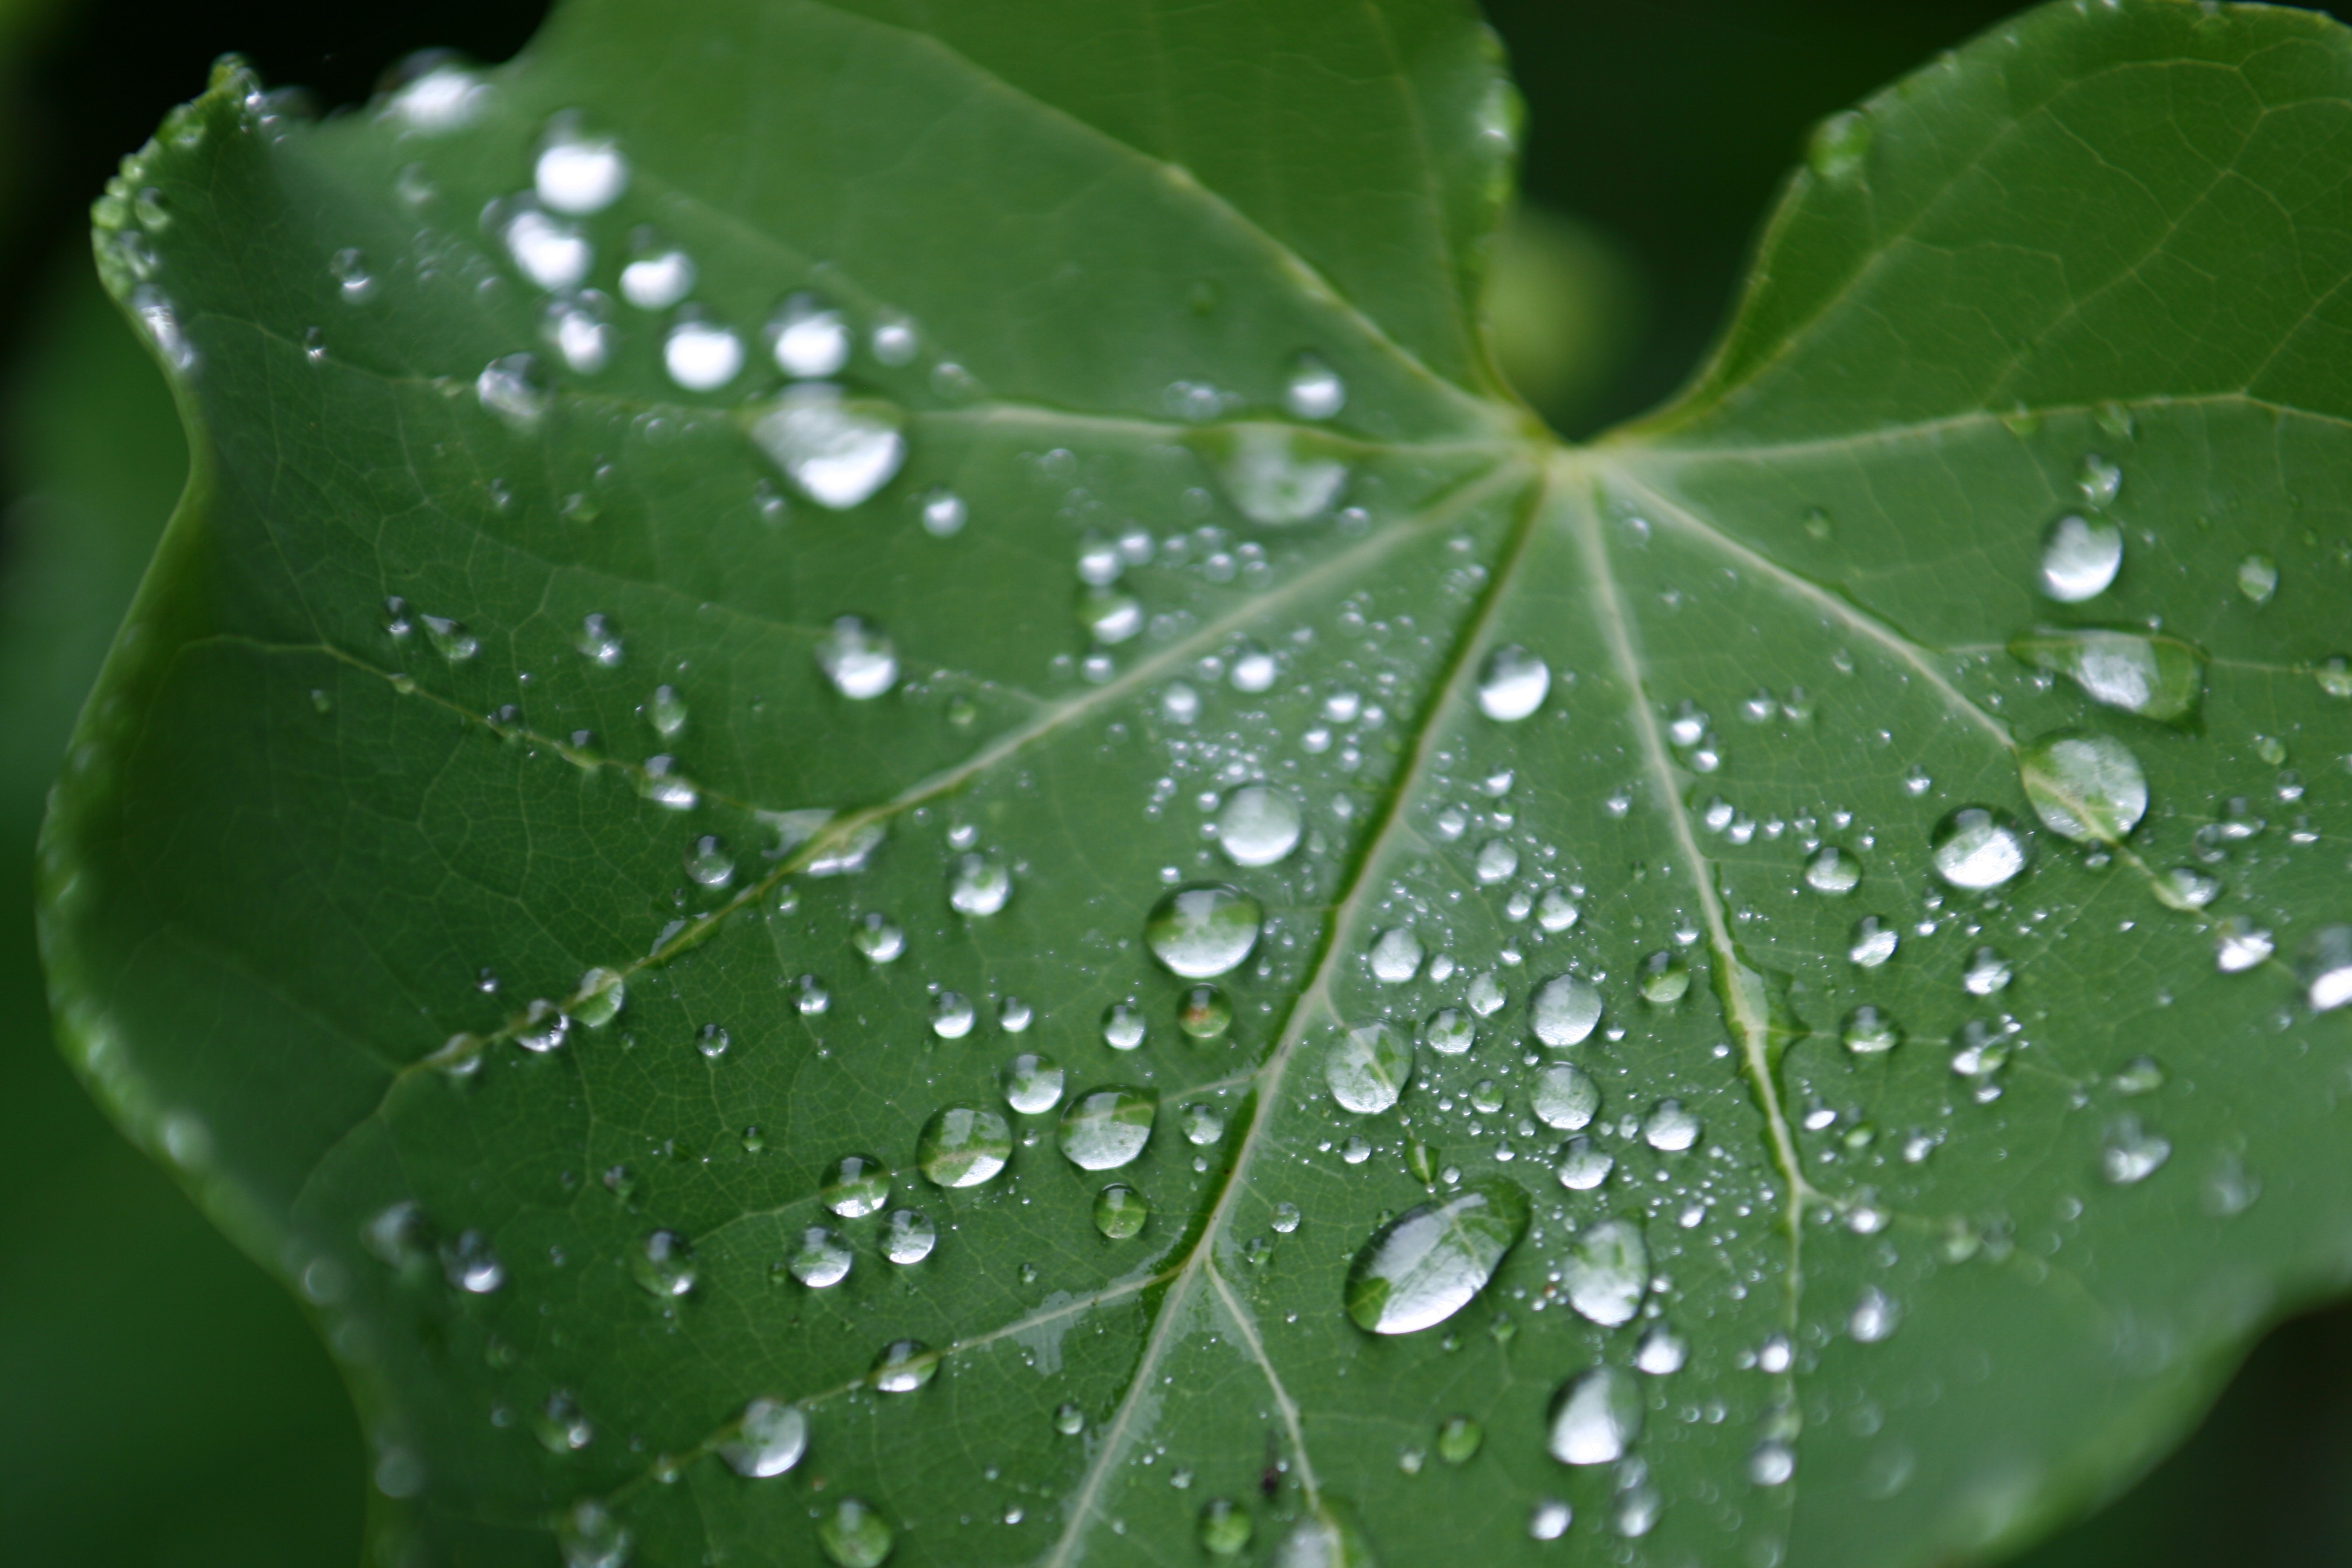
tree, water, nature, drop, dew, plant, leaf, flower, petal, green, close up, moisture, drops of water, macro photography, annual plant, plant stem